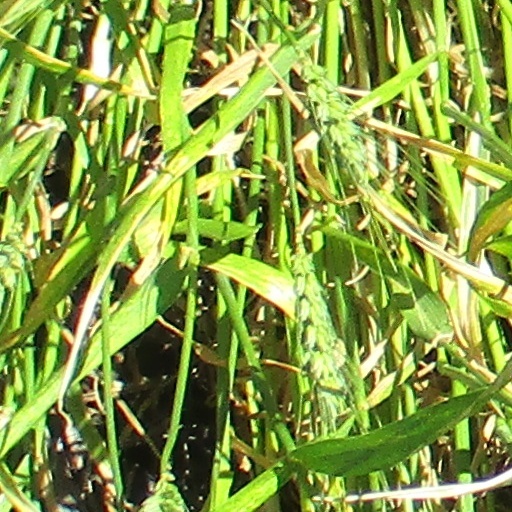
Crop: wheat